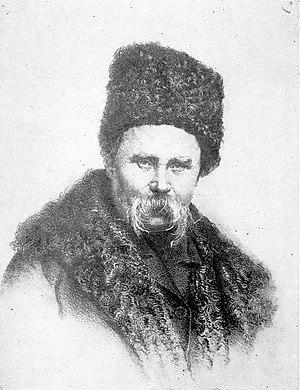
Portrait de Taras Chevtchenko par Mykola Mourachko. Lithographie de 1864-1867 d'après une photographie de 1859.